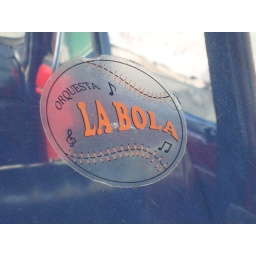
Camaguey: decal in back window of car